Knut Dørum Lillebakk

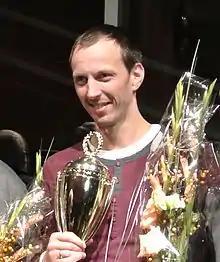

Knut Dørum Lillebakk (born 27 April 1978) is a Norwegian former football goalkeeper.